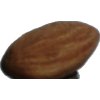
Label: Almonds 1